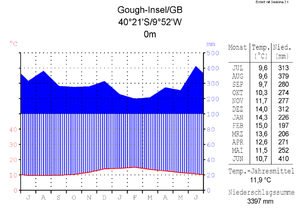
Gough Island / Galleri
Gough er en høj vulkansk ø i det sydlige Atlanterhav, som hører til øgruppen Tristan da Cunha. Den ligger cirka 400 km sydøst for Tristan da Cunha og tilhører det Britiske oversøiske territorium St. Helena, Ascension og Tristan da Cunha. Øen har siden 1995 været på UNESCOs Verdensarvsliste. 1976 blev øen fredet.